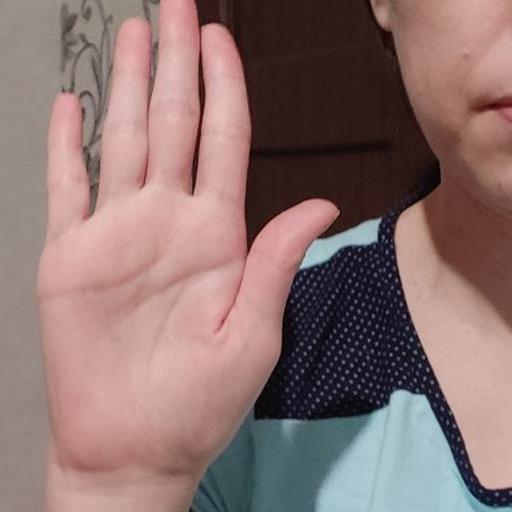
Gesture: stop